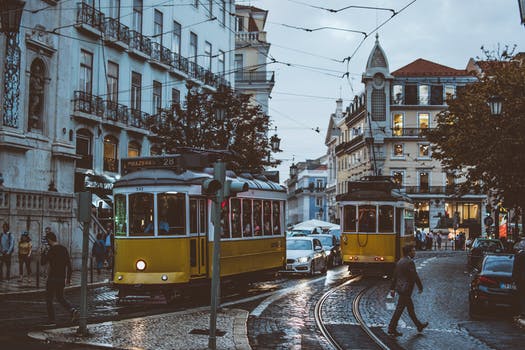
Label: No Watermark